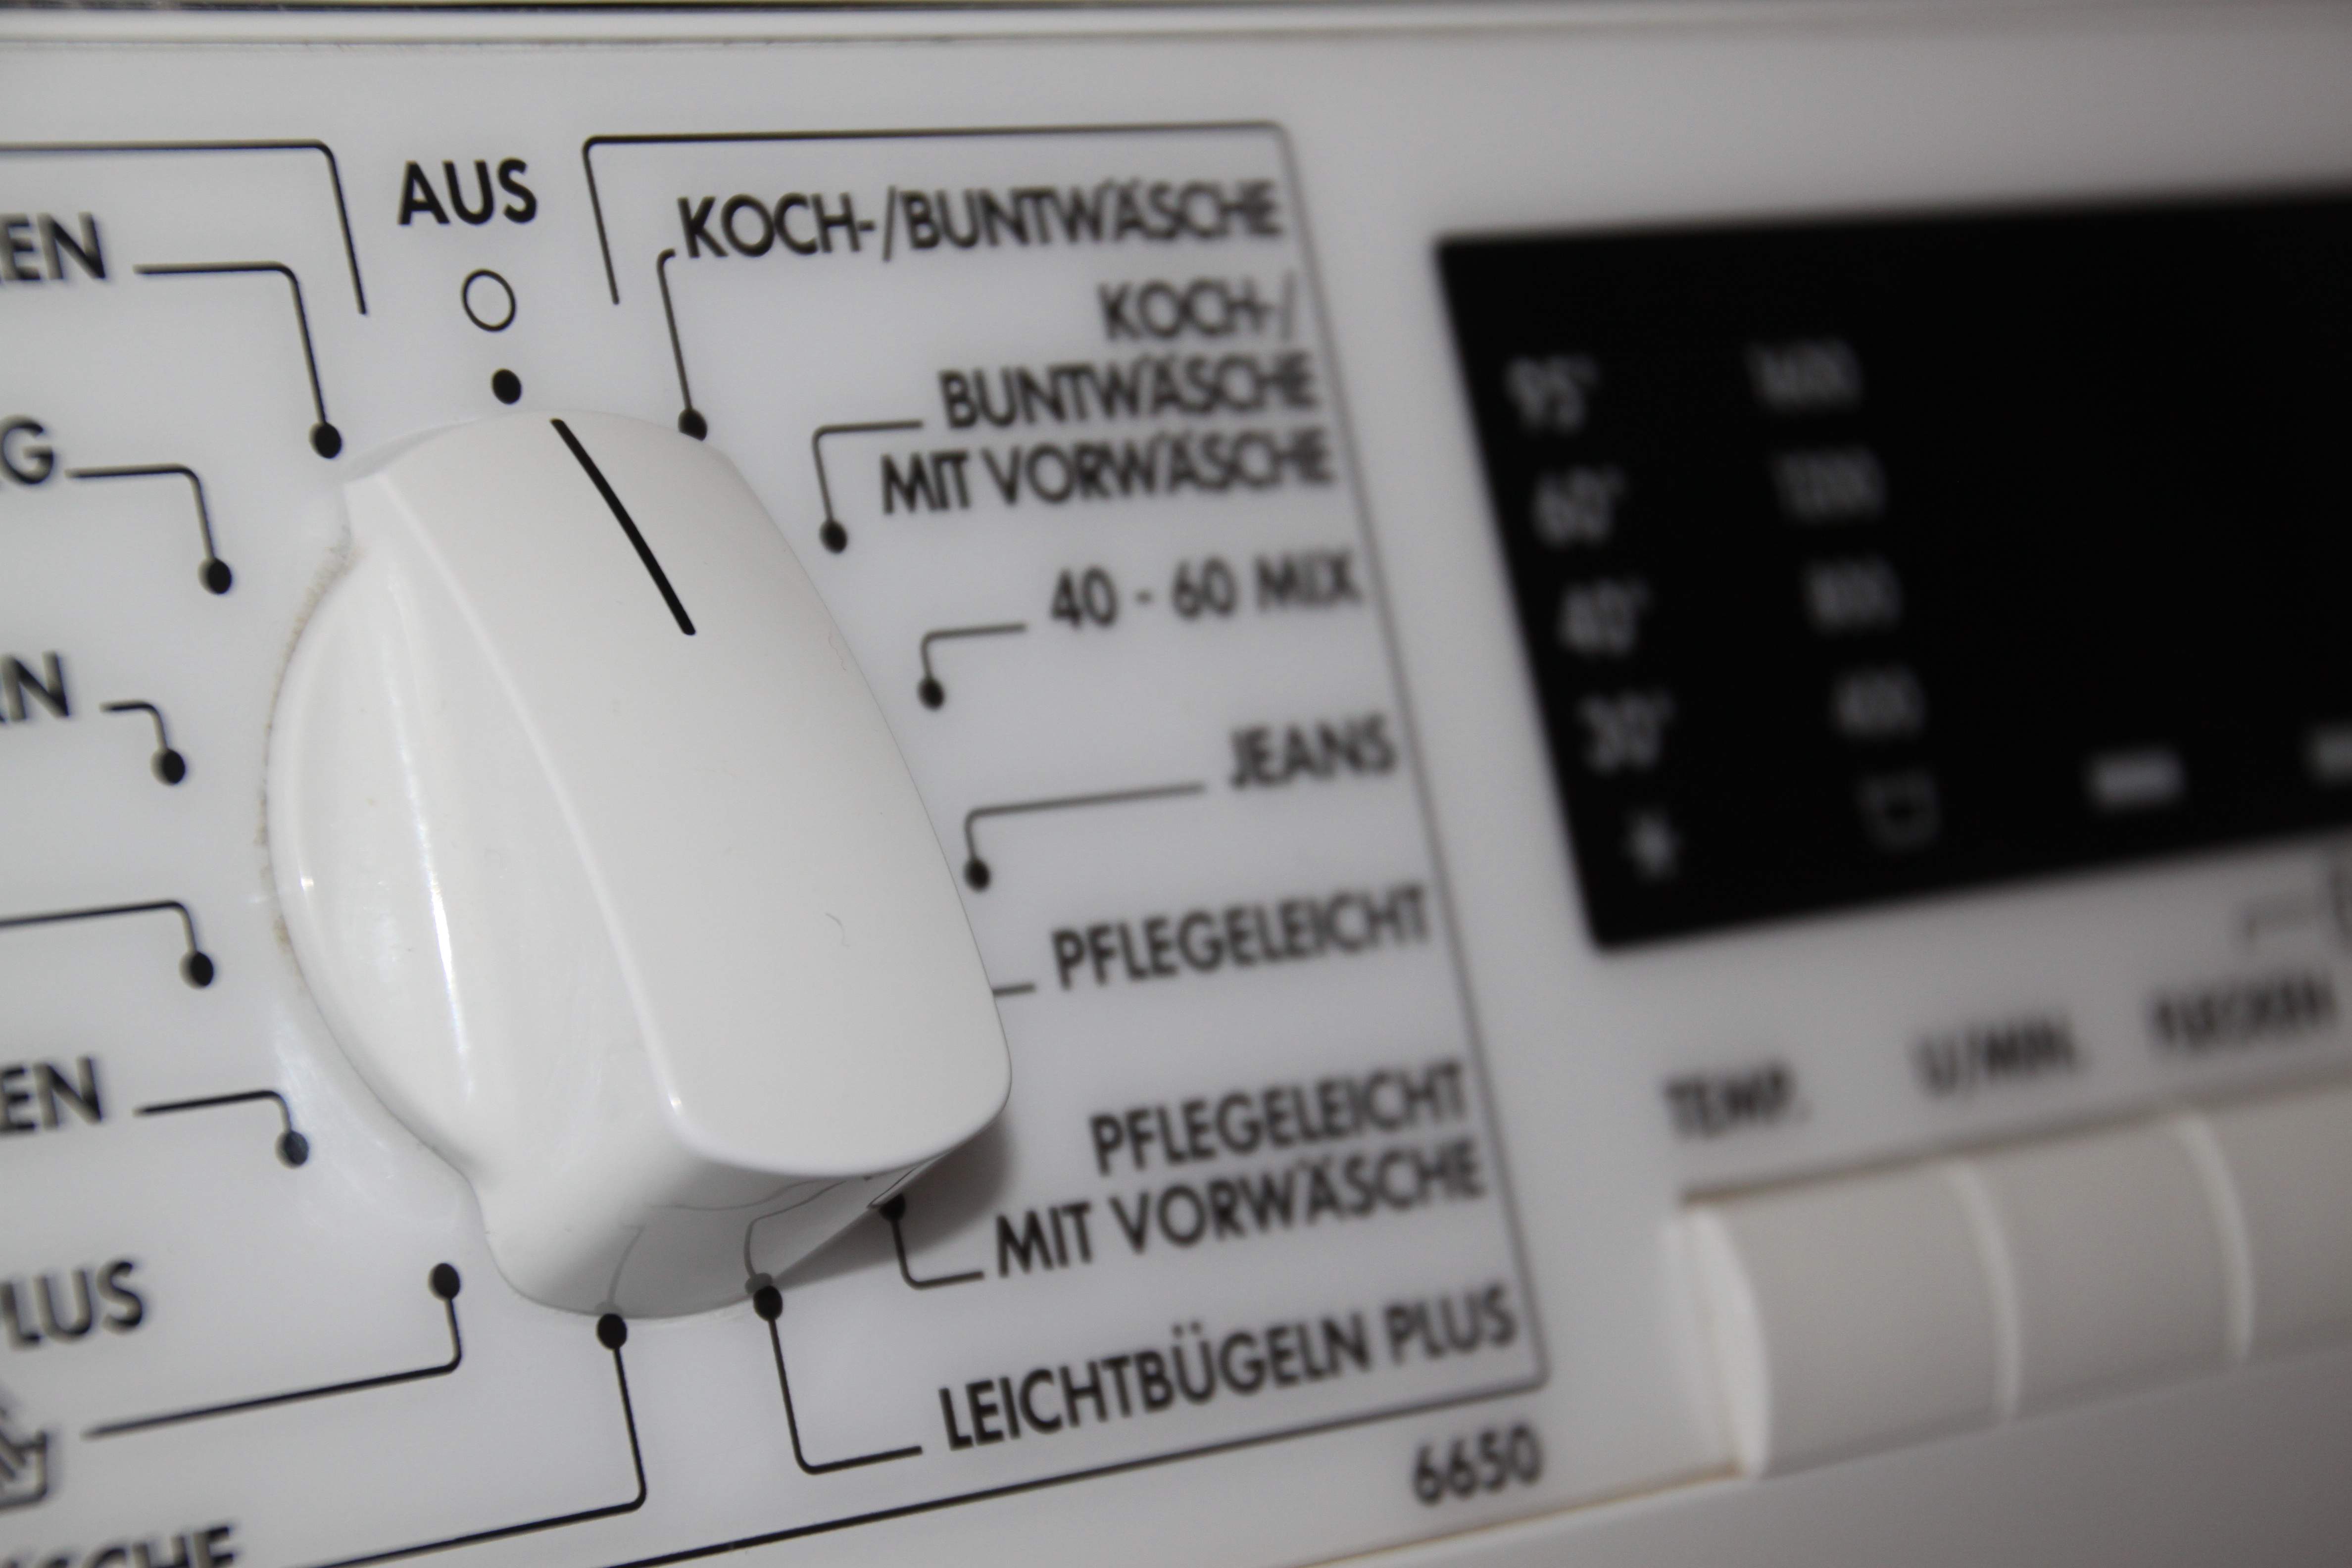
wash, drum, laundry, product, electronics, washing machine, budget, security alarm